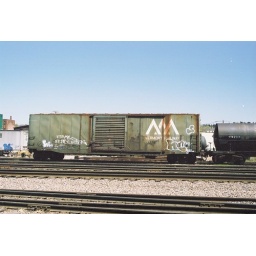
50 ft. box car in Burlington, Vermont . May 10,2003